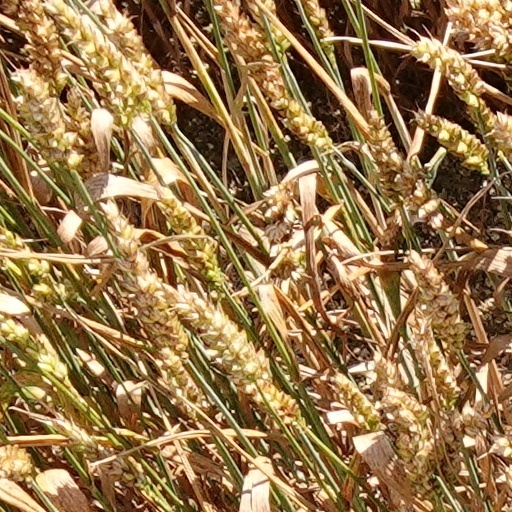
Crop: wheat